John W. Campbell

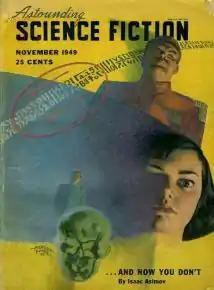
The November 1949 issue

"The Encyclopedia of Science Fiction" wrote: "More than any other individual, he helped to shape modern sf", and Darrell Schweitzer credits him with having "decreed that SF writers should pull themselves up out of the pulp mire and start writing intelligently, for adults". After 1950, new magazines such as "Galaxy Science Fiction" and "The Magazine of Fantasy & Science Fiction" moved in different directions and developed talented new writers who were not directly influenced by him. Campbell often suggested story ideas to writers (including "Write me a creature that thinks "as well as" a man, or "better than" a man, but not "like" a man") and sometimes asked for stories to match cover paintings he had already bought.